Samuel Stokely

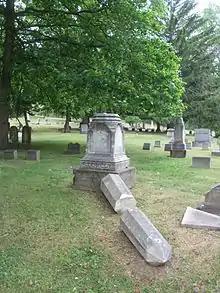
Stokely's tombstone in Steubenville, Ohio

Samuel Stokely (January 25, 1796 – May 23, 1861) was an American lawyer and politician who served one term as a U.S. Representative from Ohio from 1841 to 1843.